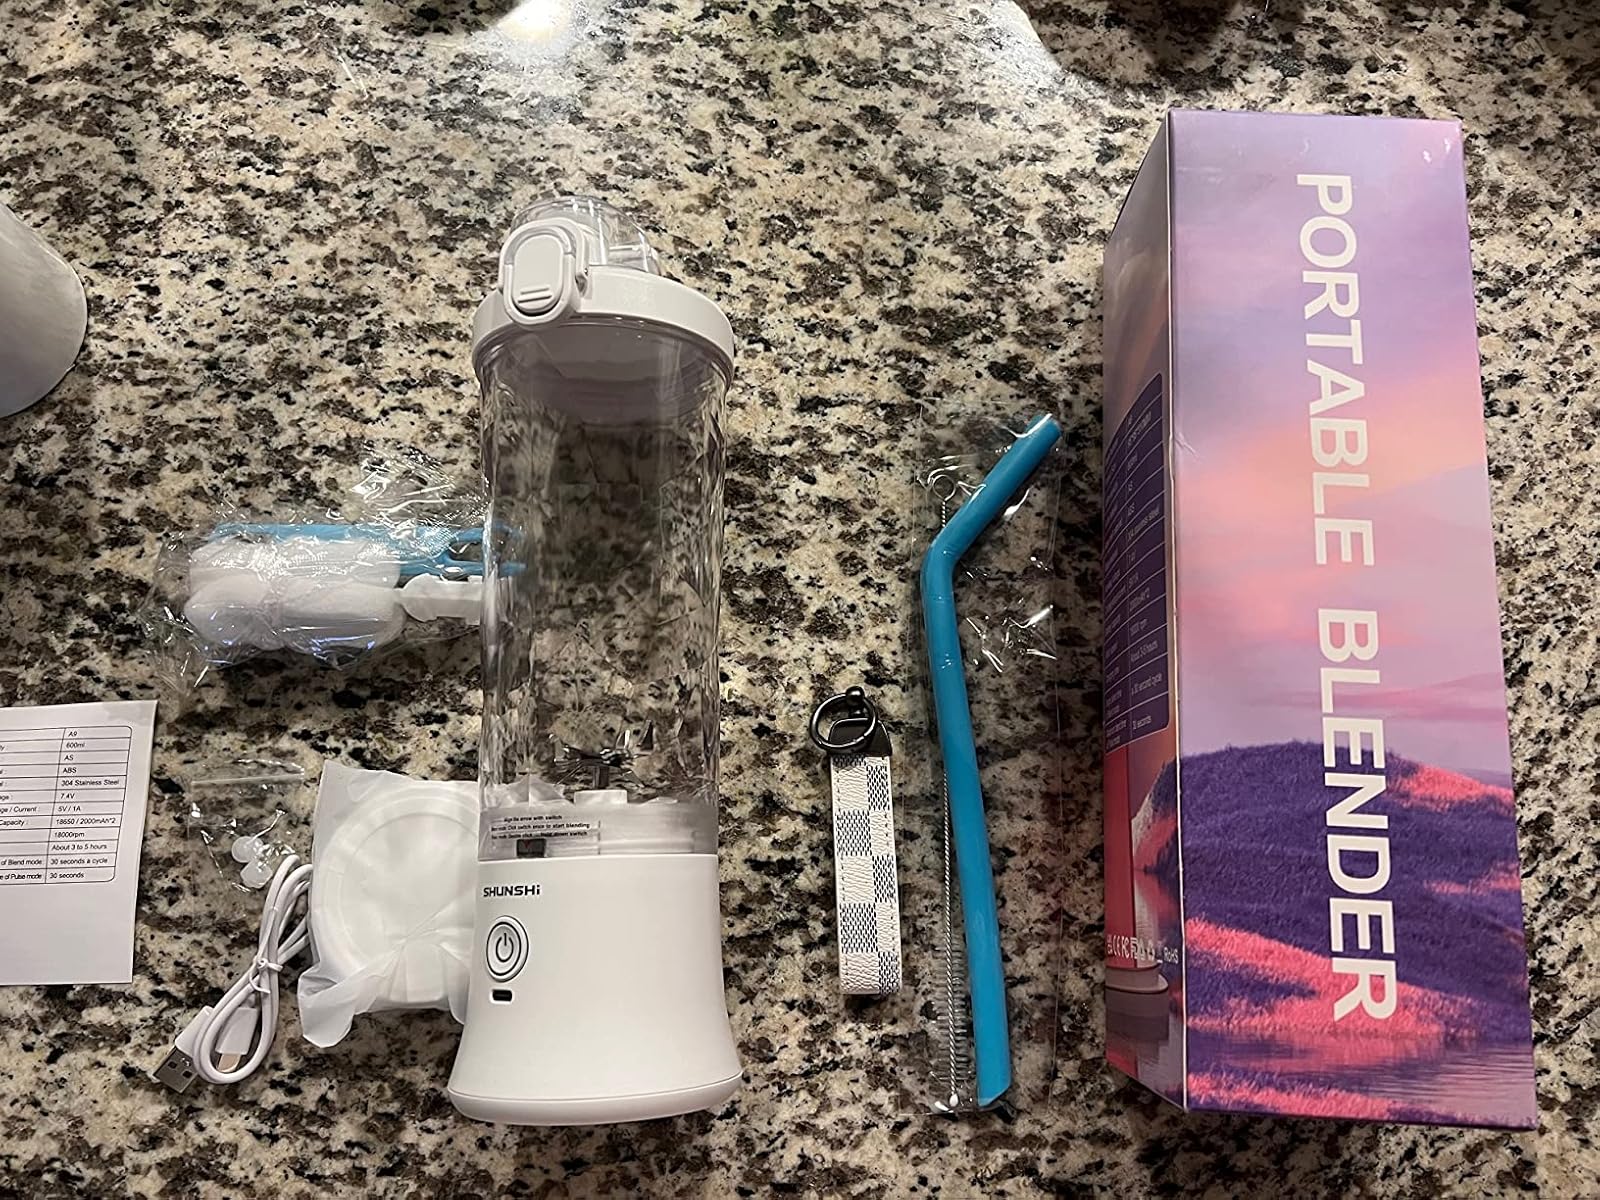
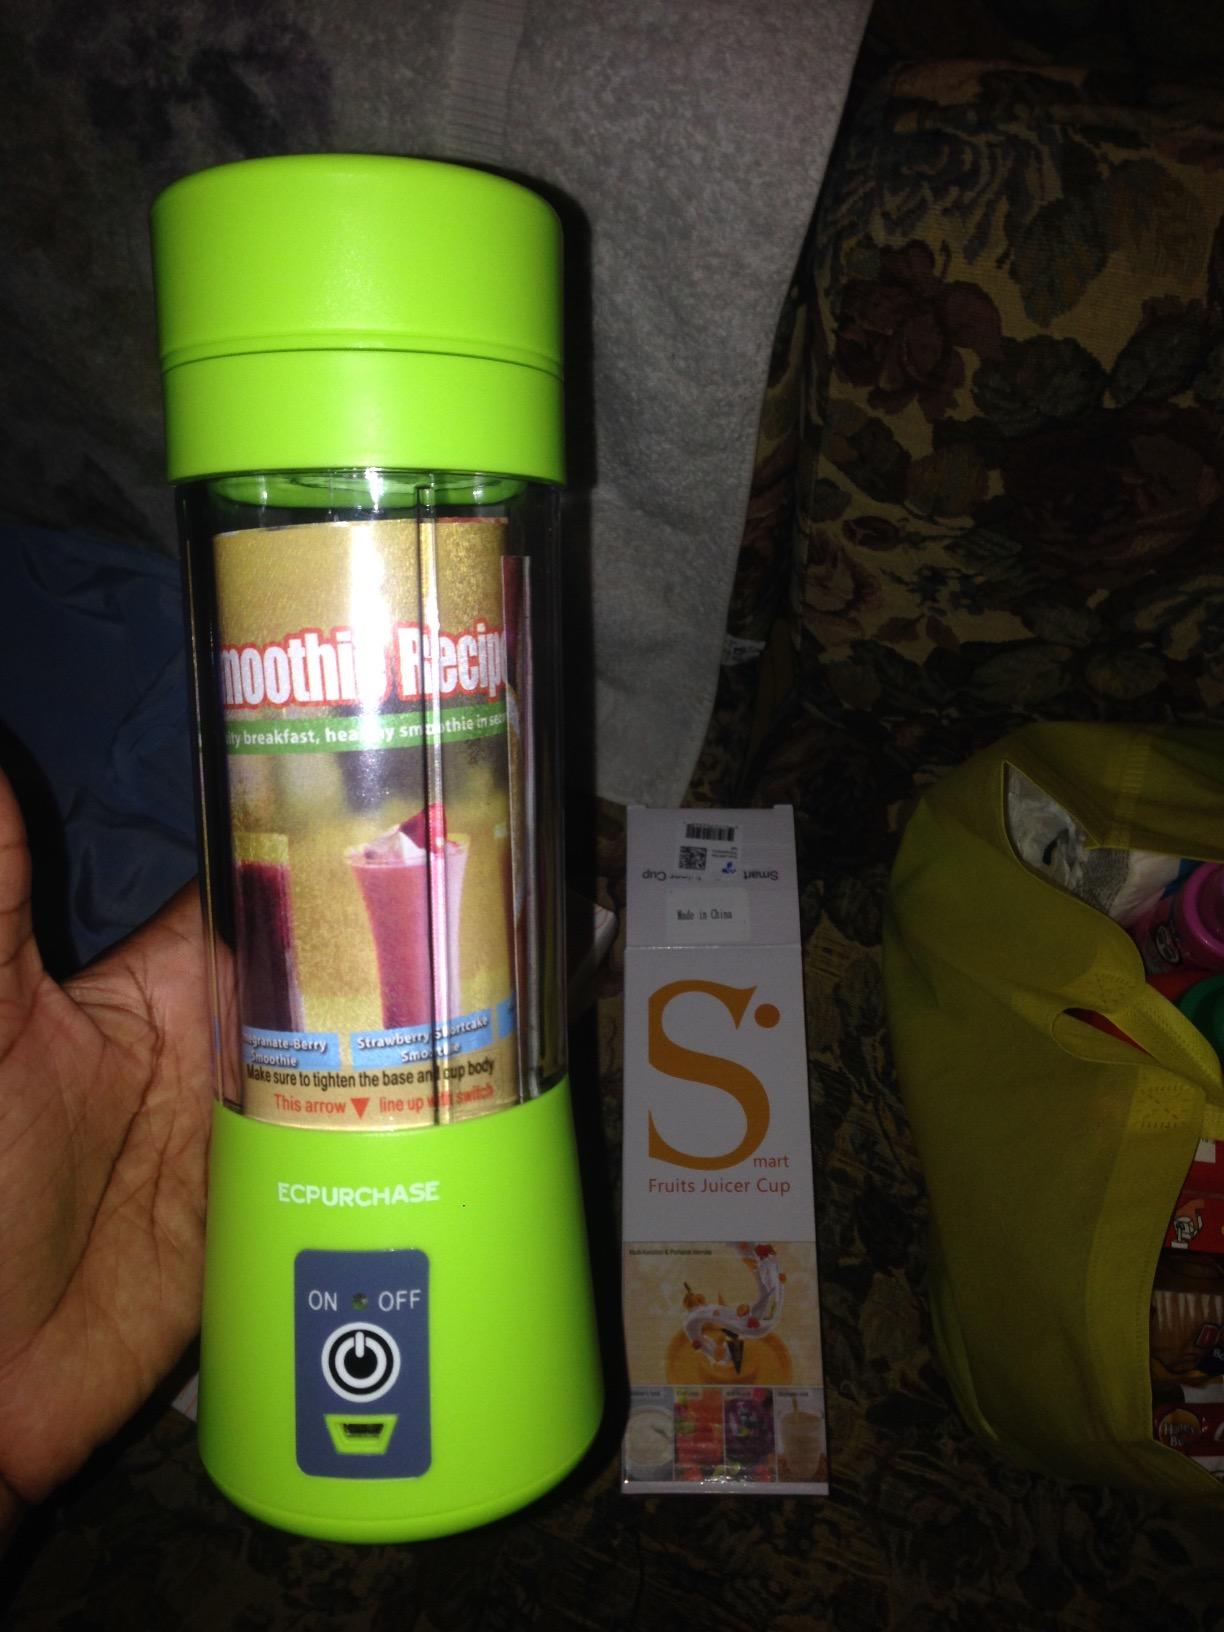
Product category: items_blender
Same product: no